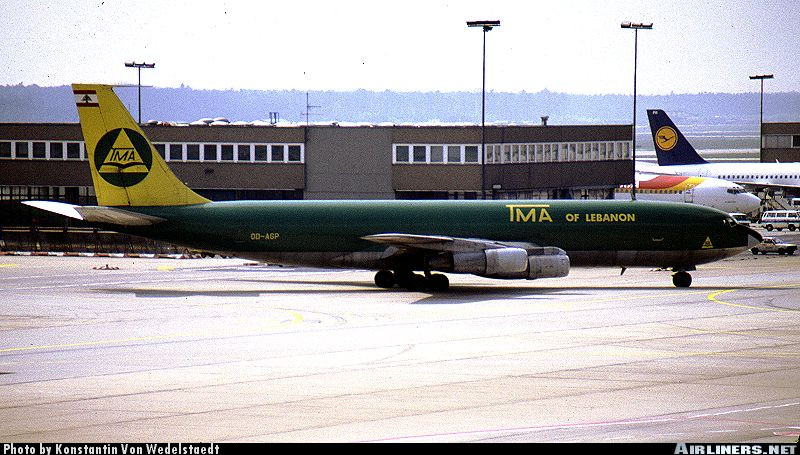
Vehicle type: Planes